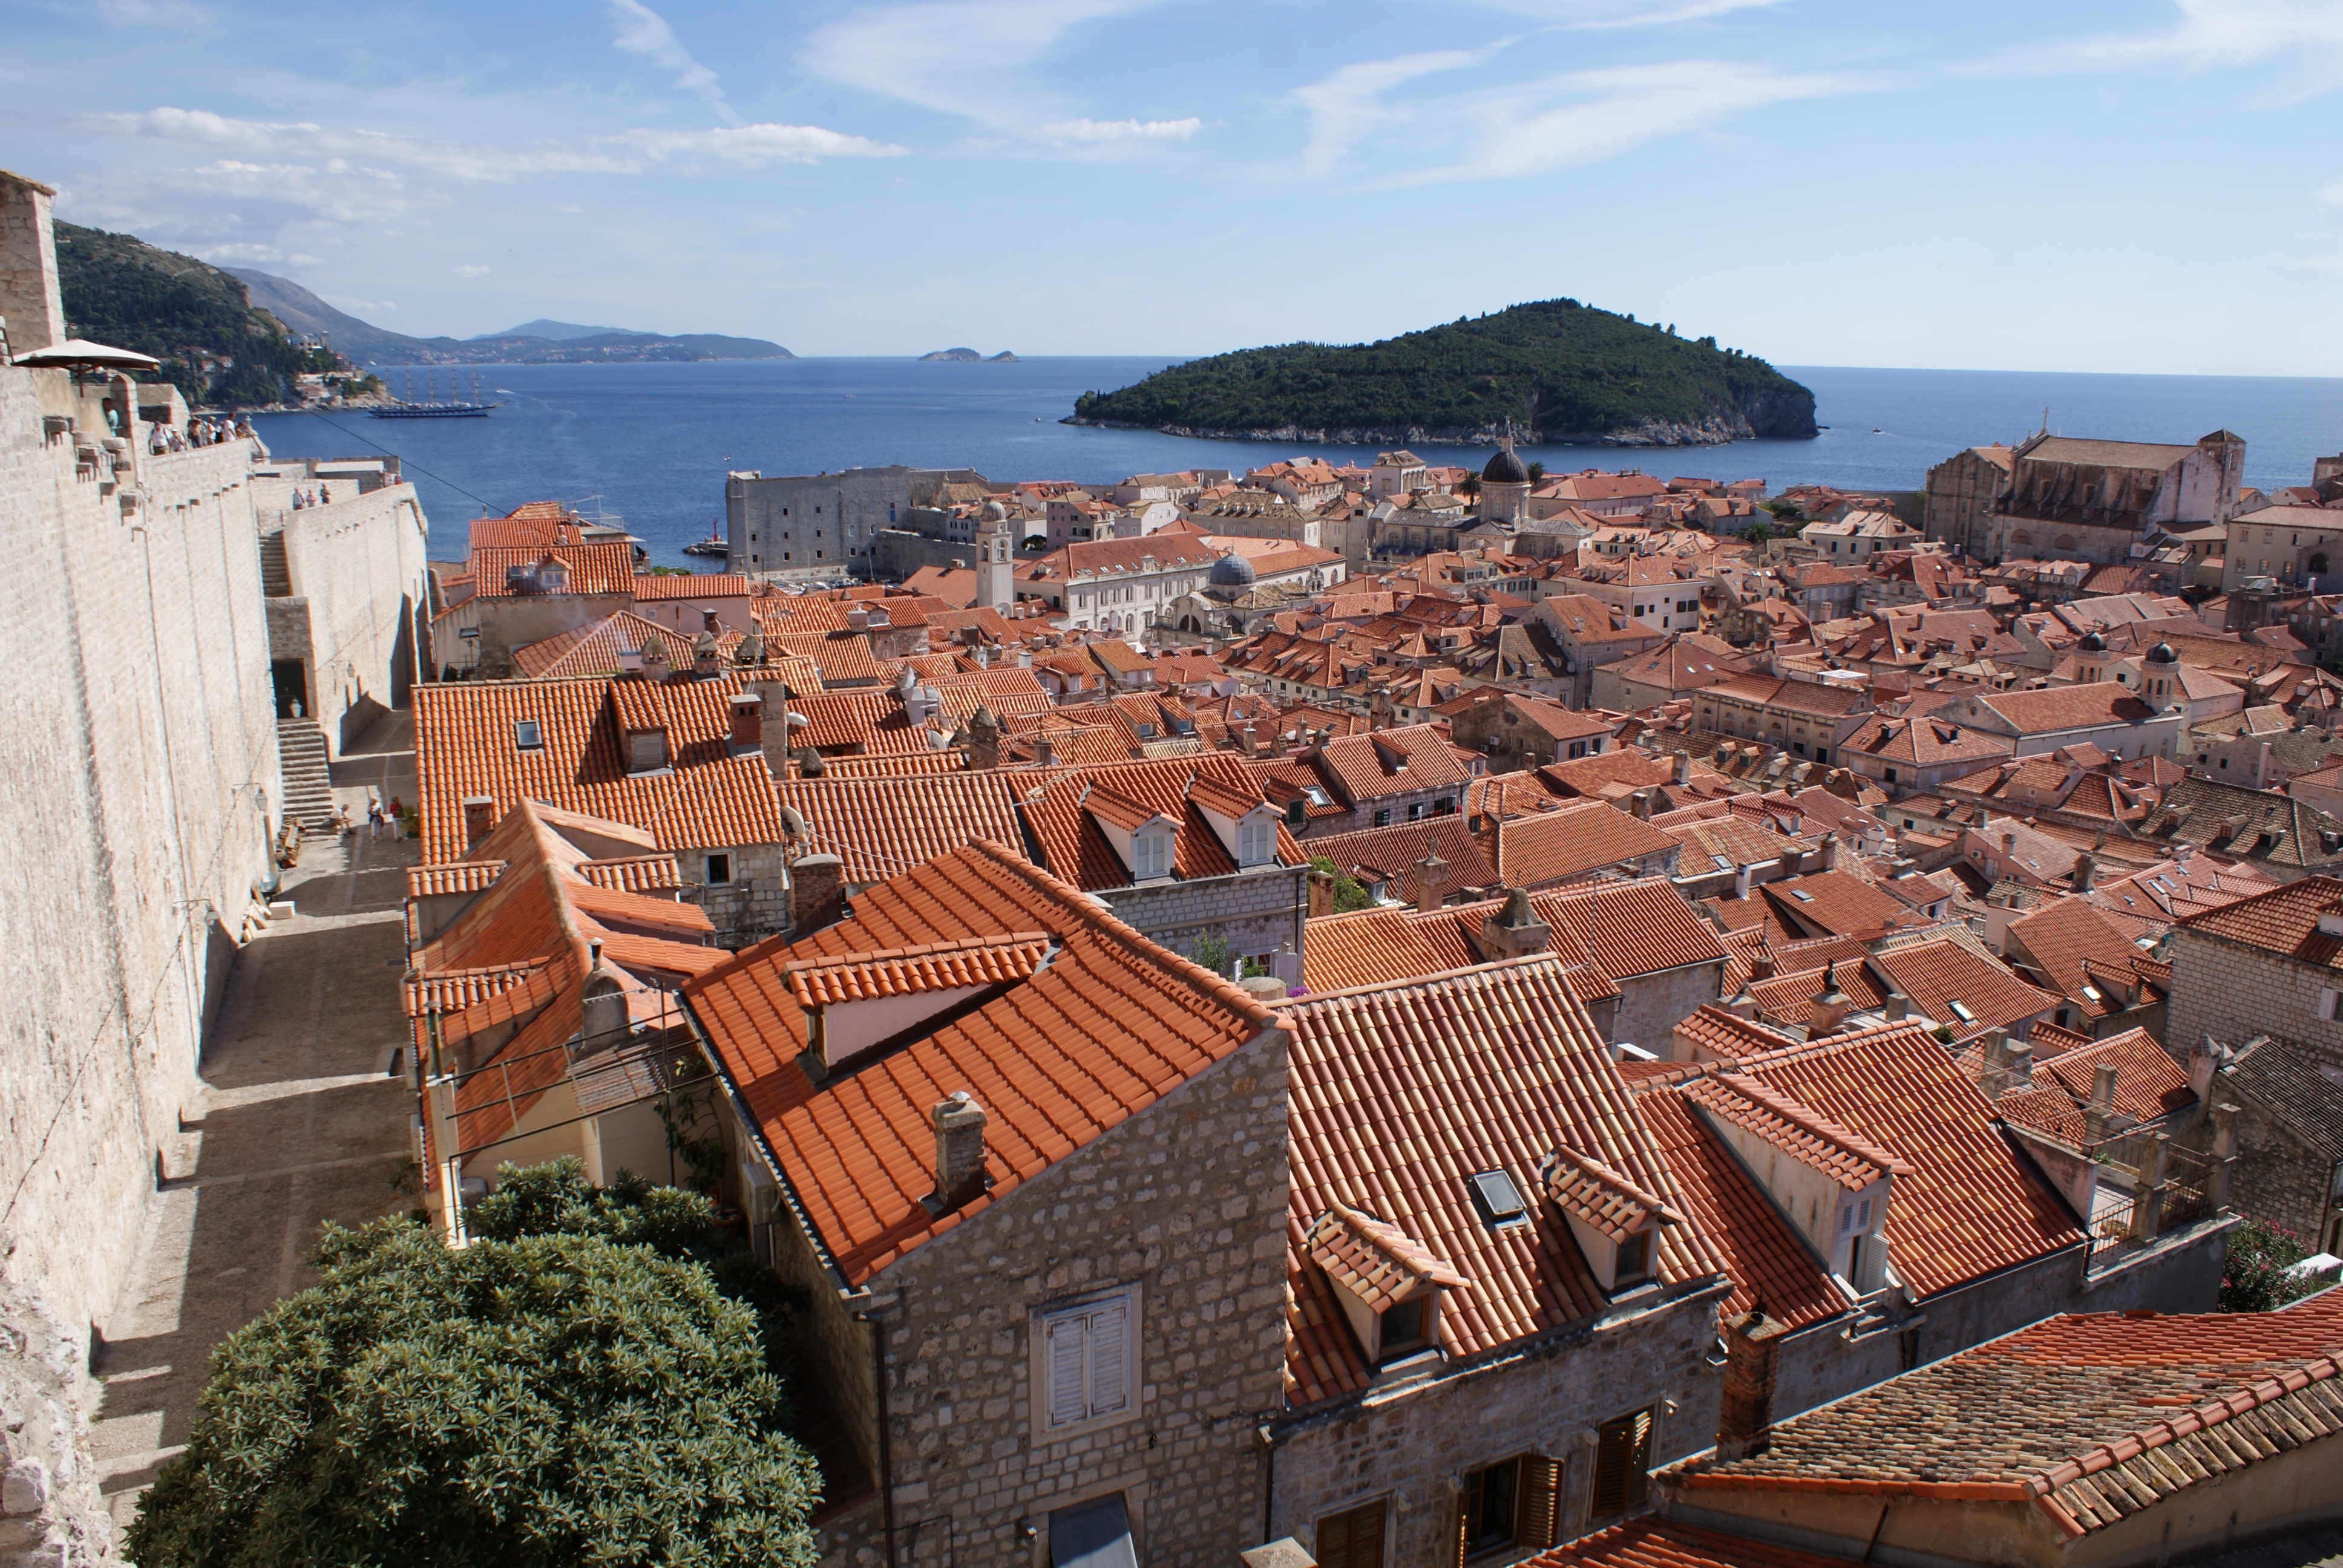
sea, coast, architecture, street, town, city, cityscape, village, island, tourism, croatia, dubrovnik, old houses, monuments, the old town, human settlement